Schloß Wolfsgarten

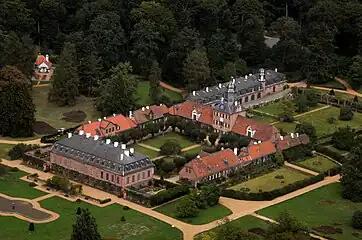
Schloss Wolfsgarten seen from the air (2008)

Schloss Wolfsgarten is a former hunting lodge in located near Langen in Hesse, Germany, approximately 15 kilometers south of Frankfurt am Main. Originally constructed in 1722 by order of Landgrave Ernst Ludwig of Hesse-Darmstadt, the estate served as a hunting retreat for the ruling family of Hesse-Darmstadt. Over time, Schloss Wolfsgarten evolved into a secondary residence and country seat for members of the Grand Ducal family. Today, it remains under the ownership of the House of Hesse and is occasionally used for private events and family gatherings. The surrounding gardens, noted for their extensive rhododendron displays, are seasonally open to the public and are a popular destination for visitors interested in horticulture and regional history.